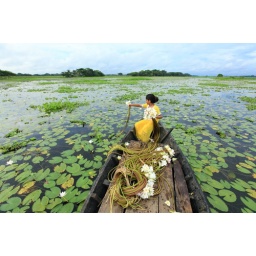
this girl picks flowers everyday and sells them. This is a rural area in ...